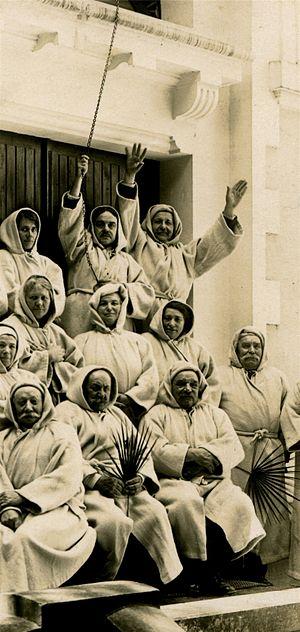
Vue prise par le photographe Ocana de Dax dans les années 1920 (tiréee des archives de Mr Laussu Kévin, fond LESBEC)
Le thermalisme est l’ensemble des activités liées à l’exploitation et à l’utilisation des eaux thermales à des fins récréatives ou de santé. Cela se rapporte aussi bien à l’histoire, l’économie, les acteurs, le patrimoine qu'à l’ensemble des moyens mis en œuvre dans les stations thermales lors des cures thermales.
L'hôtel des Baignots est un ancien établissement thermal français situé dans la commune de Dax, dans le département des Landes. Ce bâtiment, dont une grande partie a été détruite, existe toujours au pied de la colline appelée Tuc d'Eauze.